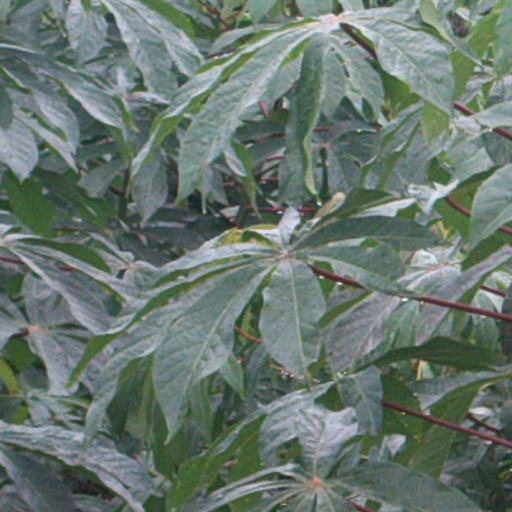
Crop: cassava